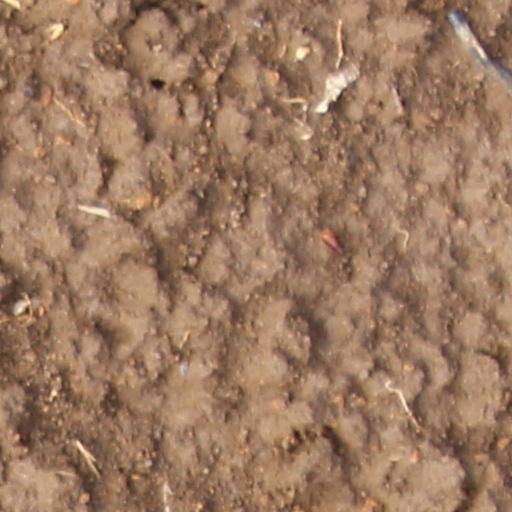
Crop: wheat